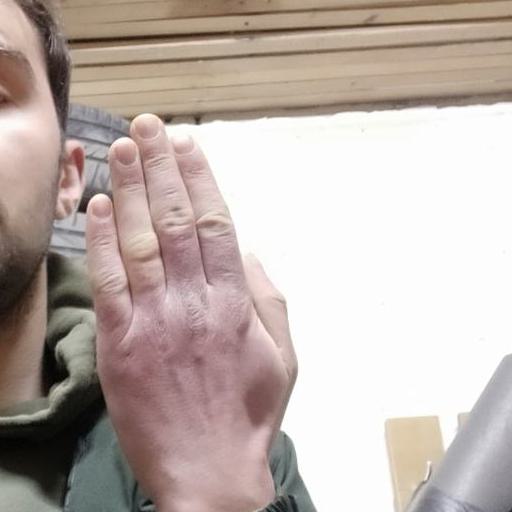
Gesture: stop_inverted